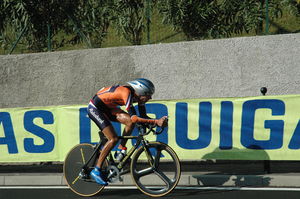
Thomas Dekker (cykelrytter) / Fodnoter
Thomas Dekker under U23-VM i enkeltstart i 2004.
Thomas Dekker er en hollandsk cykelrytter. Han har været professionel siden 2005. Han startede på Rabobanks talent hold i 2003 til 2004 og kørte som stagiaire på Rabobank i 2005. Hans stærkeste side som rytter er enkeltstartsetaper, men han er også en stærk bjergrytter. Han kører nu på kontrakt hos Garmin-Barracuda